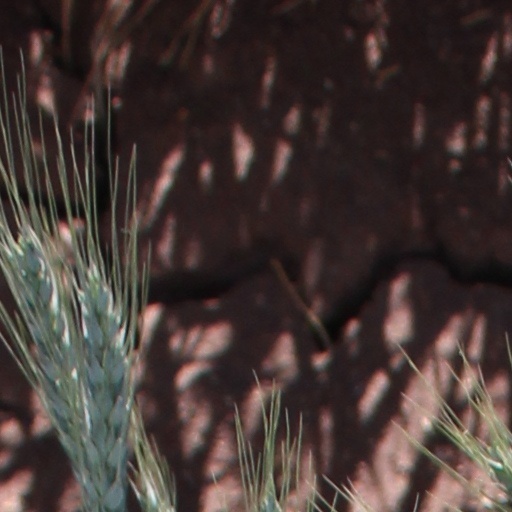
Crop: wheat